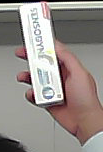
Product: sensodyne_toothpaste